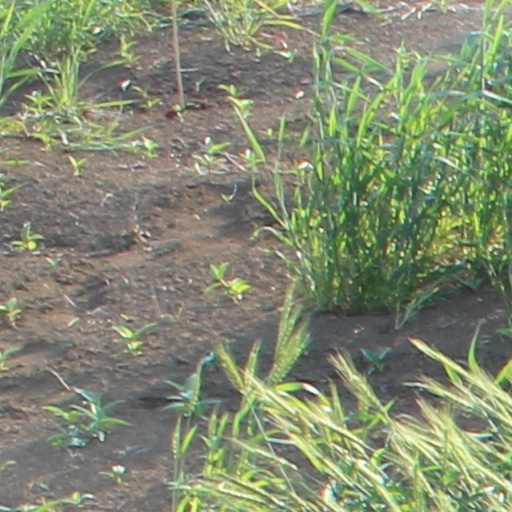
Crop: wheat